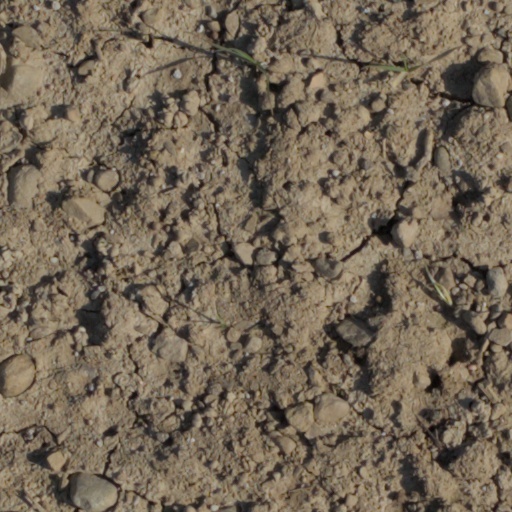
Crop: wheat